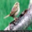
Label: bird